2010 Spokane Shock season

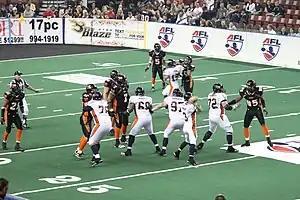
The Shock playing the Utah Blaze on April 9

The Shock, coming off of their ArenaCup X victory in the 2009 AF2 season, opened the 2010 season at home against the Iron on April 2. Their final regular season game was on the road against the Sharks.